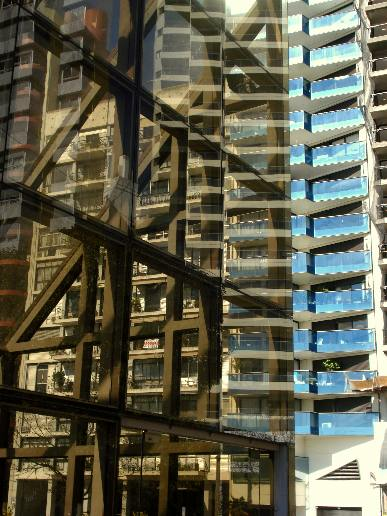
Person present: No